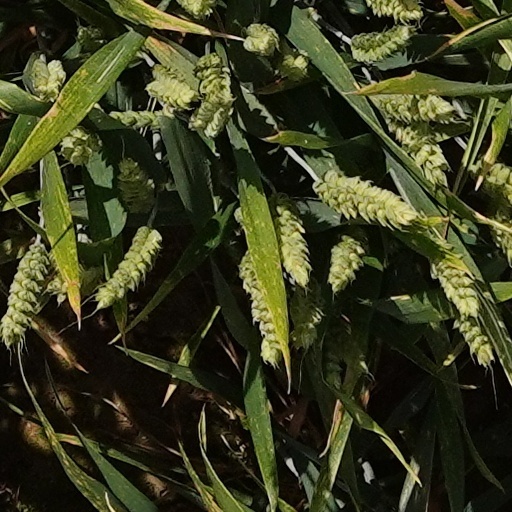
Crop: wheat